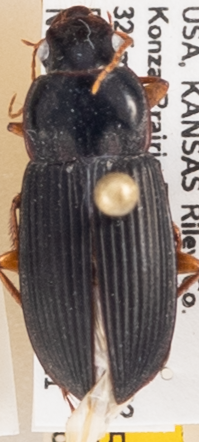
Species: Harpalus pensylvanicus
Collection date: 2021-07-21
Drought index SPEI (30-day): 1.382
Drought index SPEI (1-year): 0.048
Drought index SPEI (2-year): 0.8